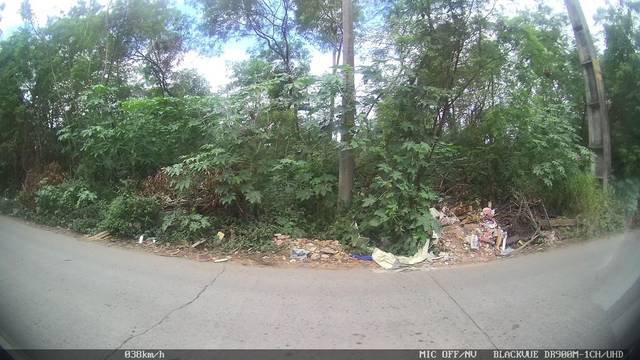
Region: Brazil
Coordinates: -20.336, -40.327